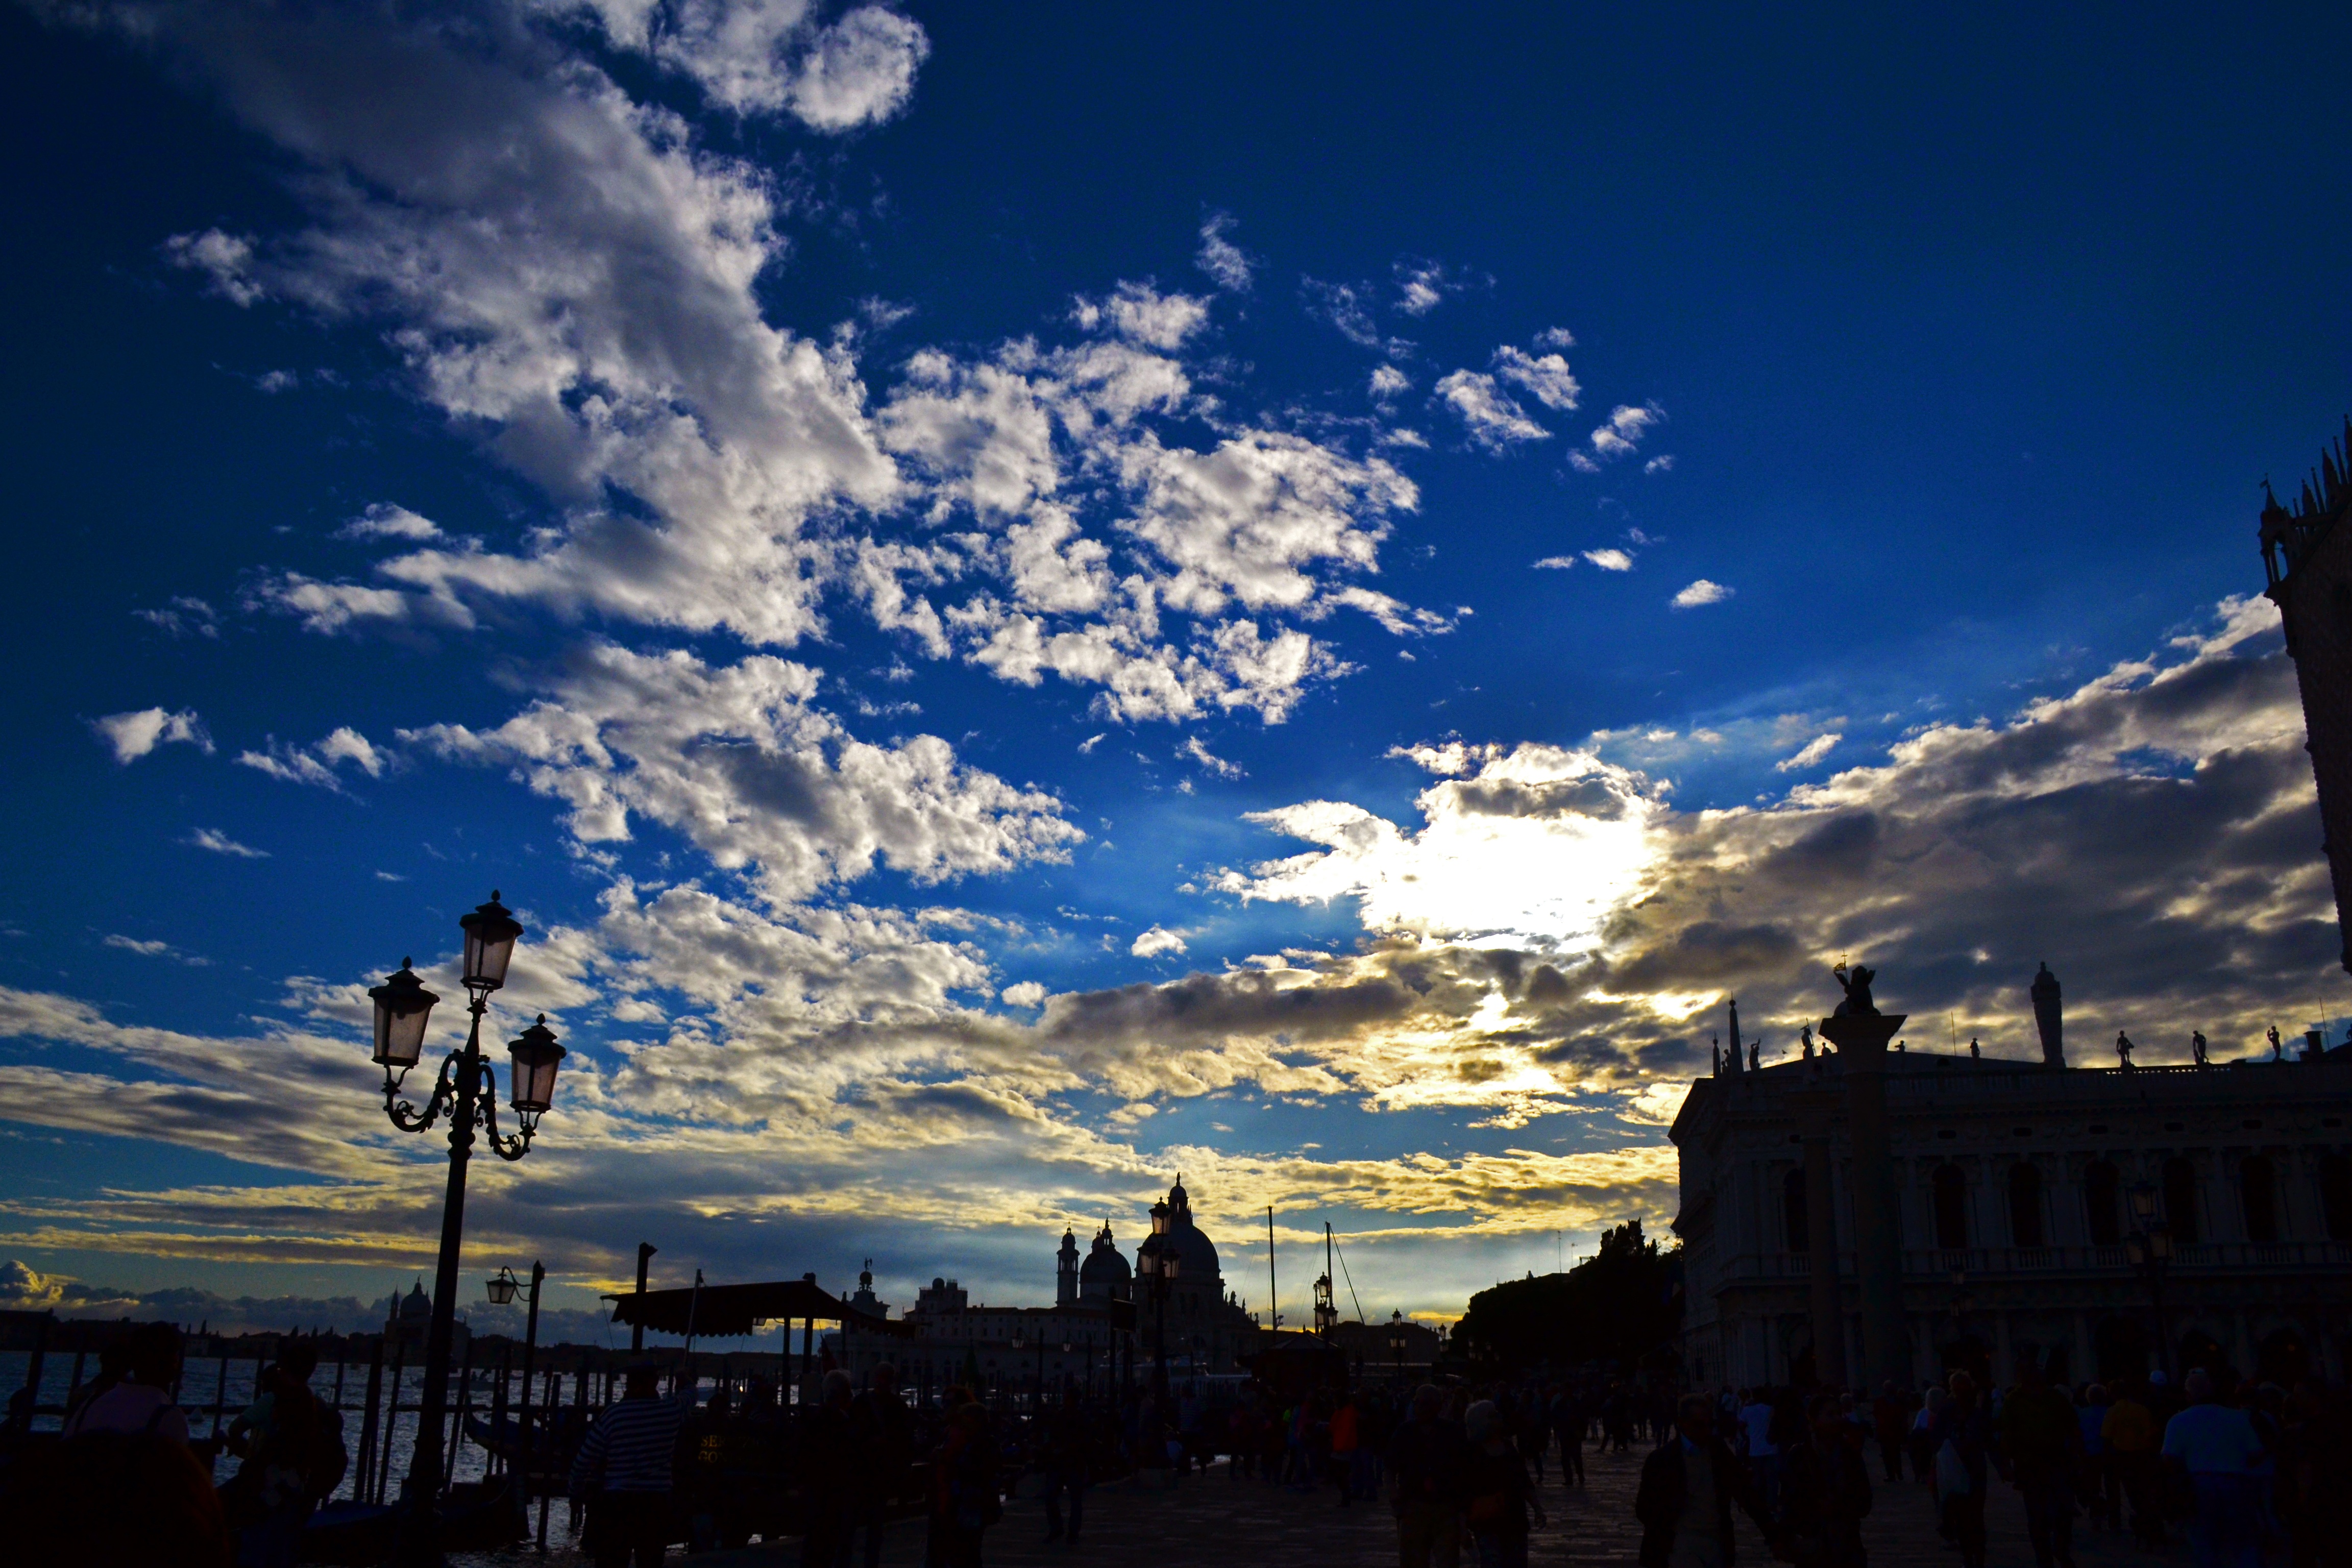
horizon, cloud, sky, sunset, skyline, sunlight, morning, dawn, city, atmosphere, cityscape, dusk, evening, reflection, venice, afterglow, watertown, blue day, place airport